Jakushitsu Genkō

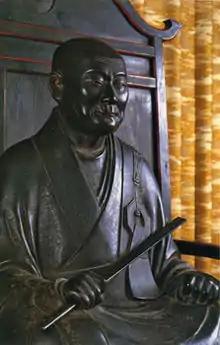
Jakushitsu Genkō, was a notable poet and flute player.

was a Japanese Rinzai master, poet, flute player, and first abbot of Eigen-ji (constructed solely for him to teach Zen). His poetry is considered to be among the finest of Zen poetry. He traveled to China and studied Ch'an with masters of the Linji school from 1320 to 1326, then returned to Japan and lived for many years as a hermit. It was only toward the end of his life that he decided to teach Zen to others.